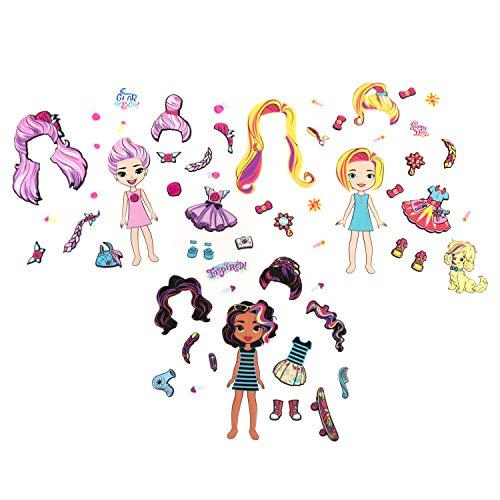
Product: Sunny Day Puffy Sticker Salon by Horizon Group USA, Multicolor
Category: Toys & Games | Arts & Crafts | Craft Kits
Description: Reusable: stickers can be used over and over to create different Salon scenes.
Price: $3.85
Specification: ProductDimensions:8.6x4.4x12.5inches|ItemWeight:0.8ounces|ShippingWeight:0.8ounces(Viewshippingratesandpolicies)|ASIN:B07DBT2TN2|Itemmodelnumber:765940853542|Manufacturerrecommendedage:3months-8years